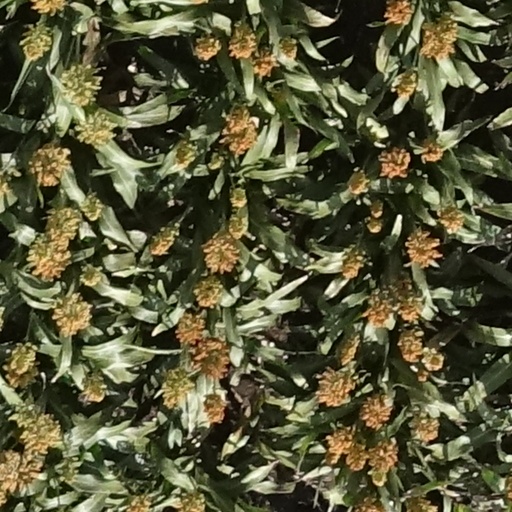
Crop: sorghum